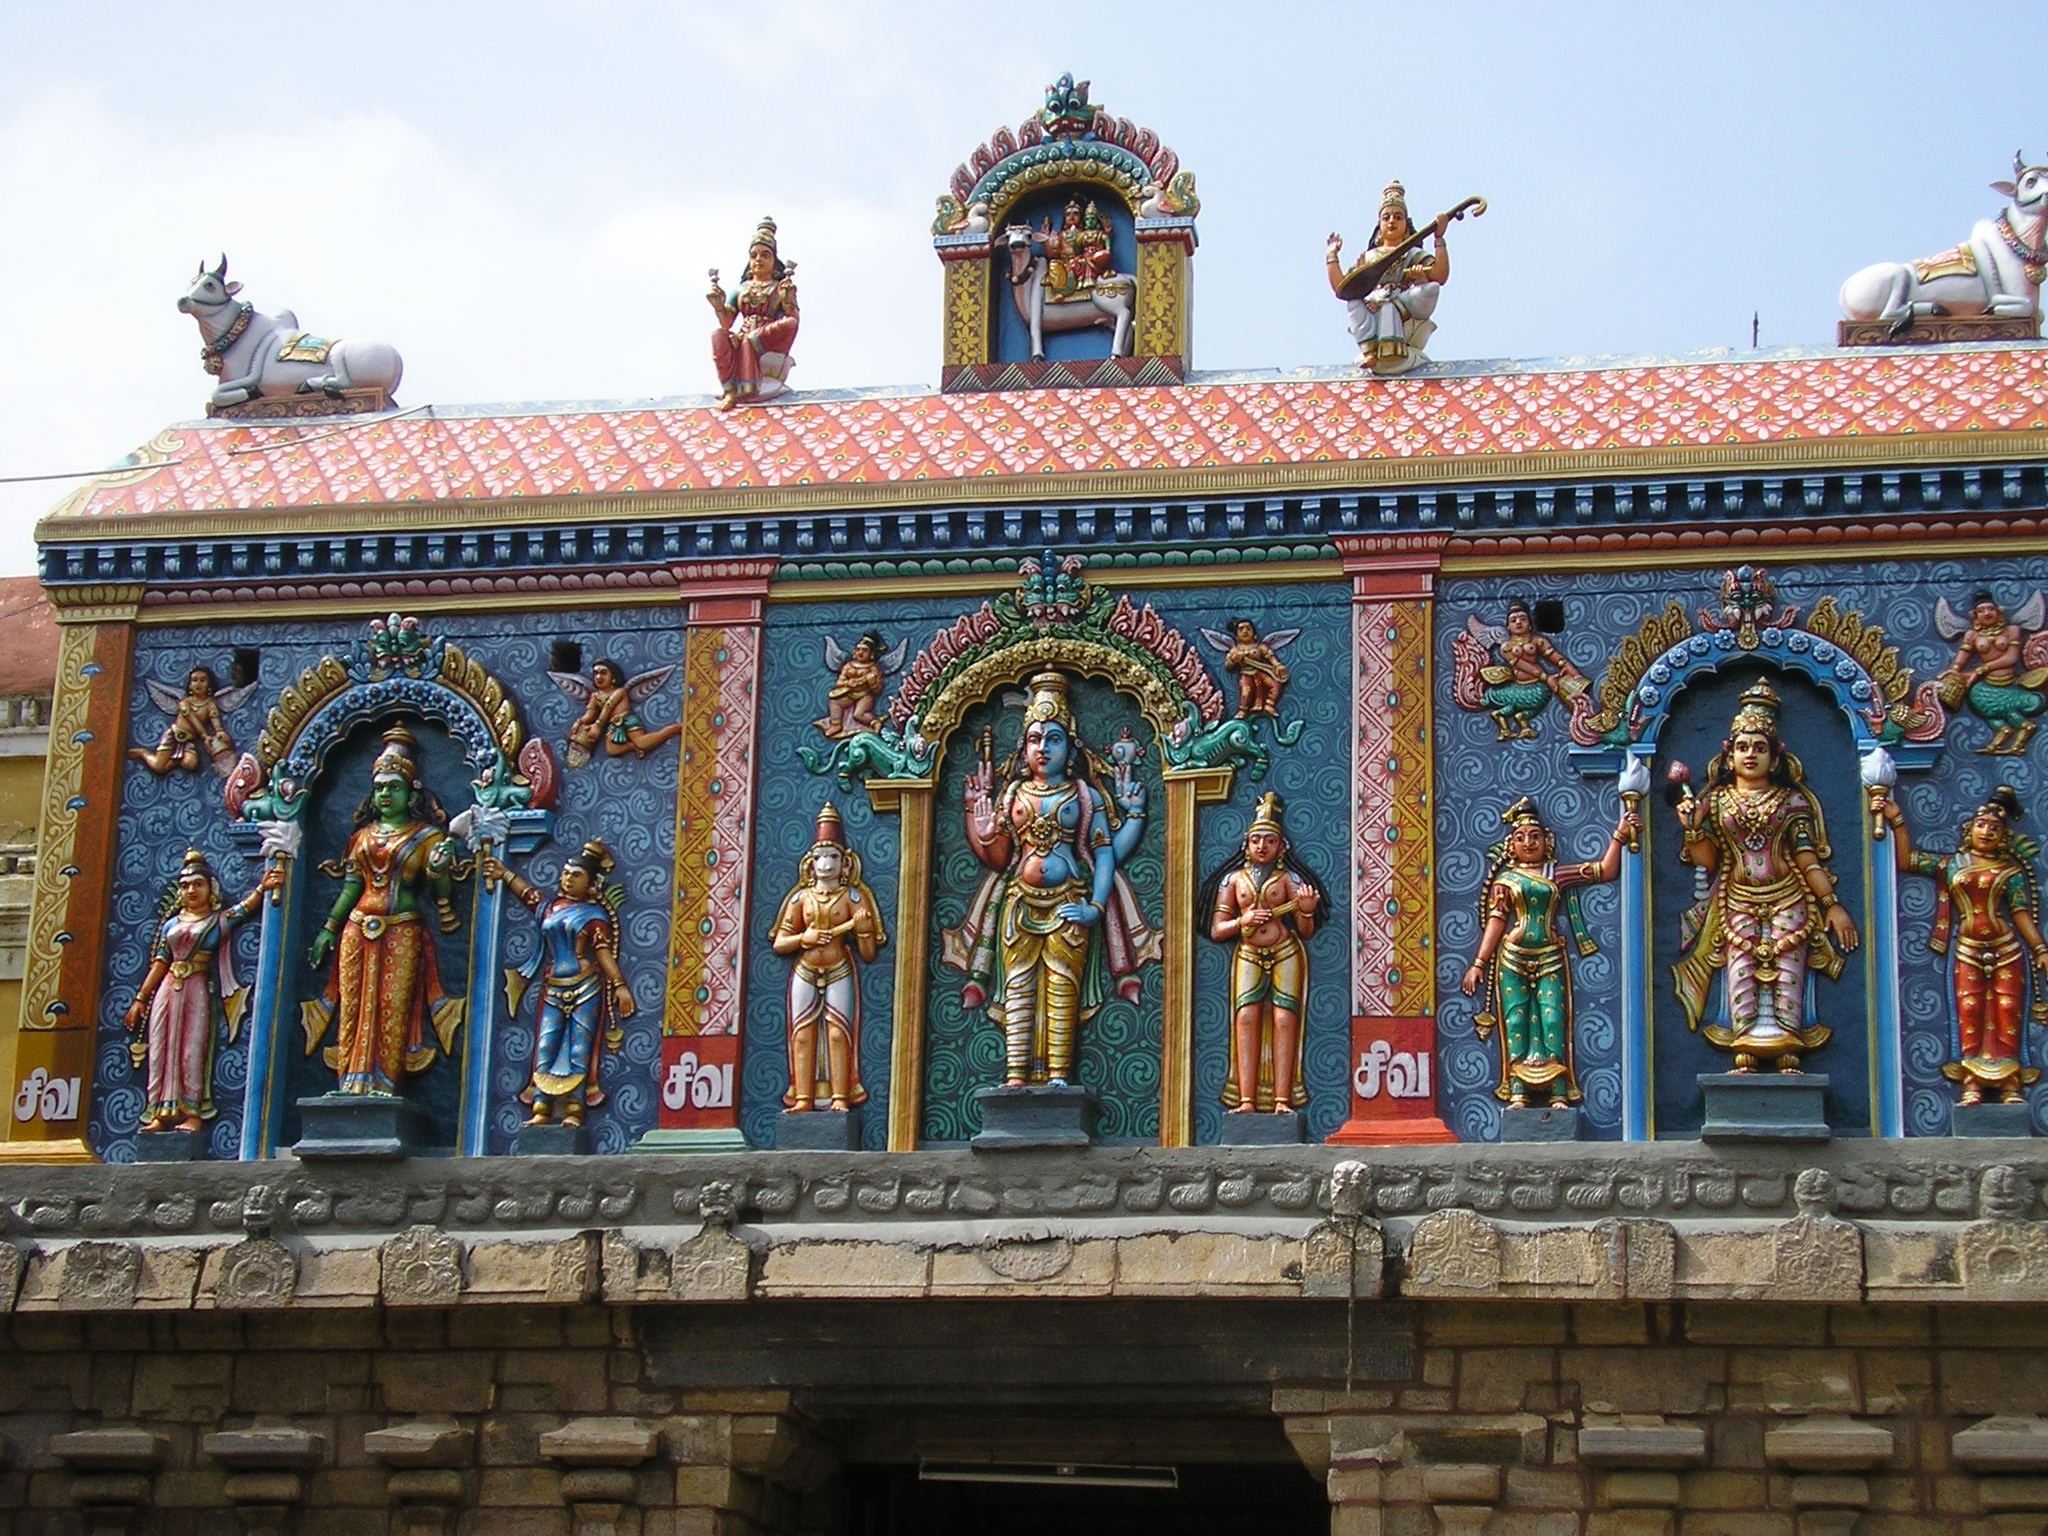
architecture, building, palace, stone, monument, asian, religion, asia, ancient, landmark, facade, place of worship, sculpture, temple, worship, heritage, unesco, india, basilica, hindu, indian, tamil, hinduism, shiva, hindu temple, historic site, ancient history, byzantine architecture, thanjavur